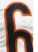
Number: 6